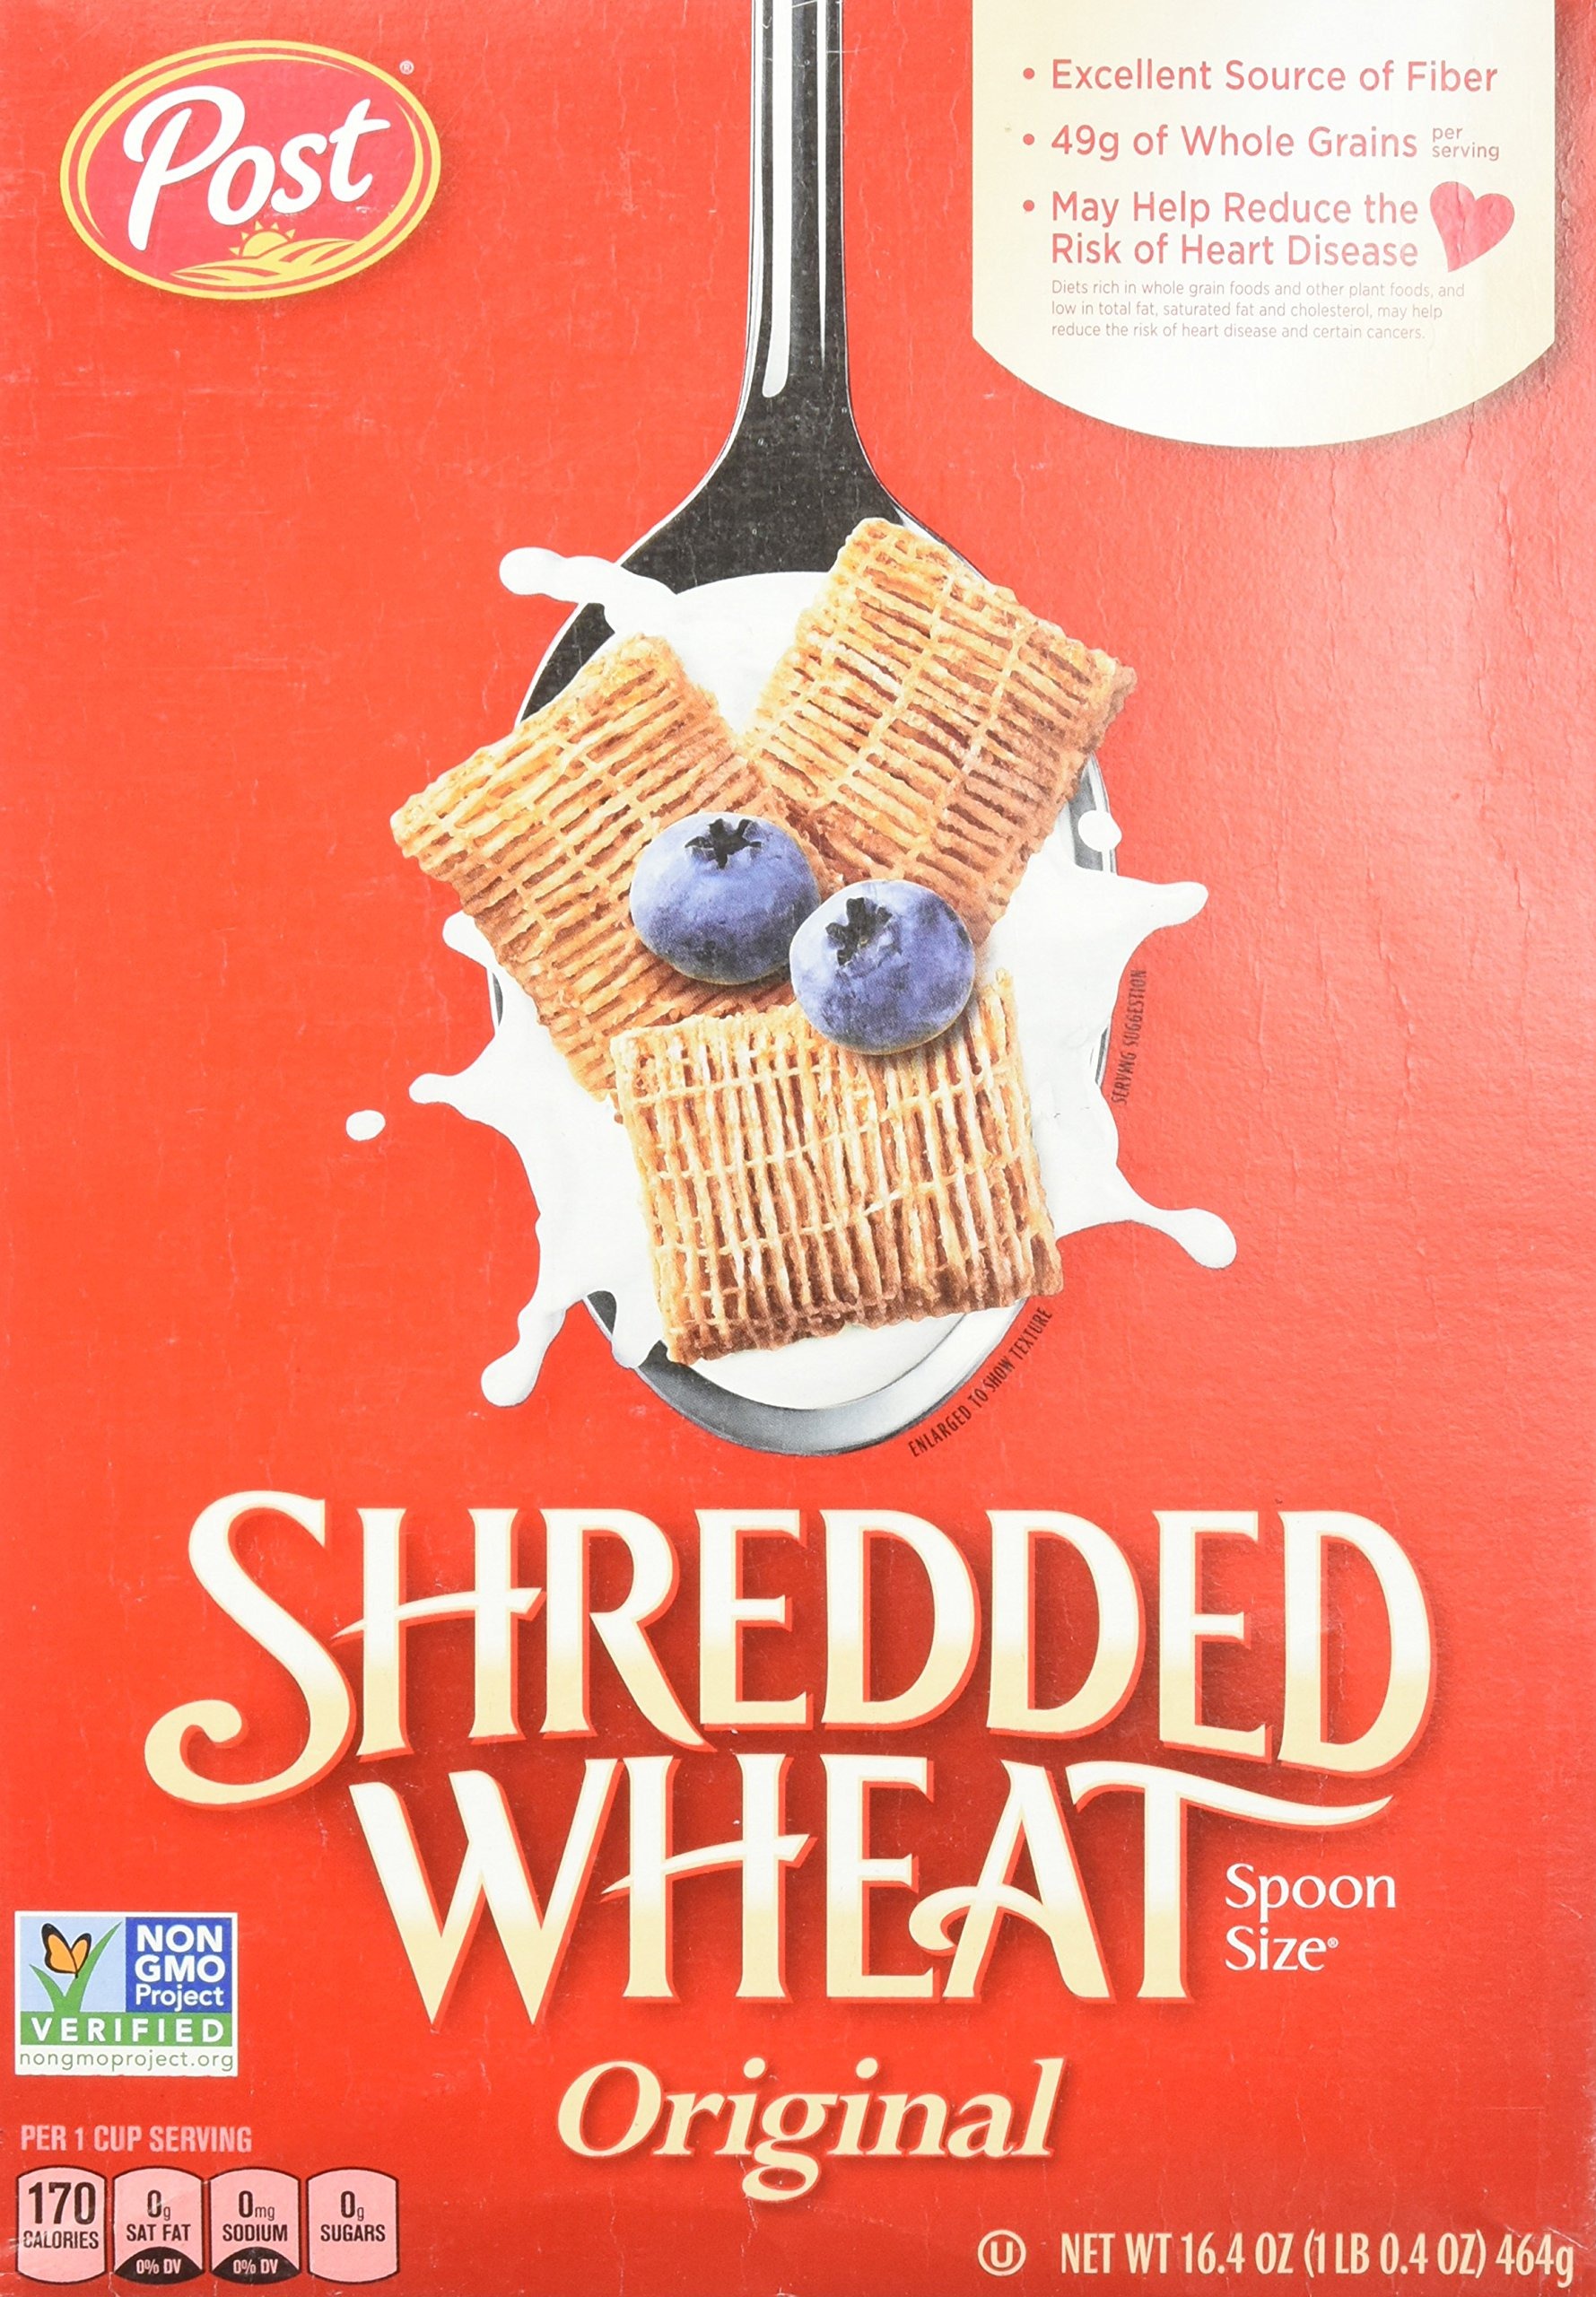
Item Name: Post Shredded Wheat Original - 16.4 oz
Bullet Point 1: Made from 100% natural whole grain wheat
Bullet Point 2: No sugar or salt added
Bullet Point 3: Kosher
Product Description: The biscuit of benefits: post shredded wheat is made from whole grain wheat, which is a natural source of fiber and antioxidants. it is also low in fat and cholesterol and sodium free. so what does this mean in terms of health benefits for you? they are so plentiful, the cereal could be renamed biscuit of benefits! heart health: diets rich in whole grain foods and other plant foods, and low in saturated fat and cholesterol, may help reduce the risk of heart disease. digestive health: diets rich
Value: 16.4
Unit: Ounce

Price: 4.8